Retinal mosaic

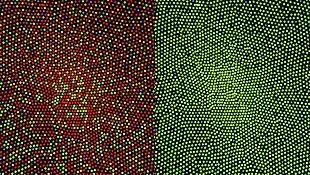
Illustration of the distribution of cone cells in the fovea of an individual with normal color vision (left), and a color blind (protanopic) retina. Note that the center of the fovea holds very few blue-sensitive cones.

Retinal mosaic is the name given to the distribution of any particular type of neuron across any particular layer in the retina. Typically such distributions are somewhat regular; it is thought that this is so that each part of the retina is served by each type of neuron in processing visual information.